D'Onofrio (brand)

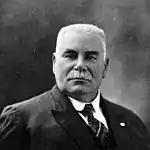
Pietro D'Onofrio, founder

Italian immigrant Pietro ("Pedro") D'Onofrio (1859–1937) arrived in Argentina at 21 years old. In that country, he learnt how to make ice cream from a friend of his family, Raffaele Cimarelli. After a brief return to his born-country, D'Onofrio came back to Argentina. Cimarelli suggested him to move to Peru, to take advance of the Lima's favorable weather, considering it a good opportunity to set their business.